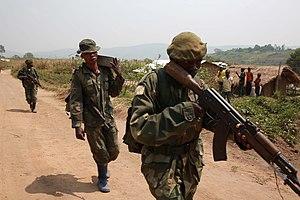
Le conflit d'Ituri ou guerre d'Ituri fait suite à la deuxième guerre du Congo, il oppose essentiellement des milices lendu et hema dans le district de l'Ituri situé dans la province Orientale au nord-est de la république démocratique du Congo. Il est lié à des intérêts criminels et à la géopolitique des Grands Lacs.